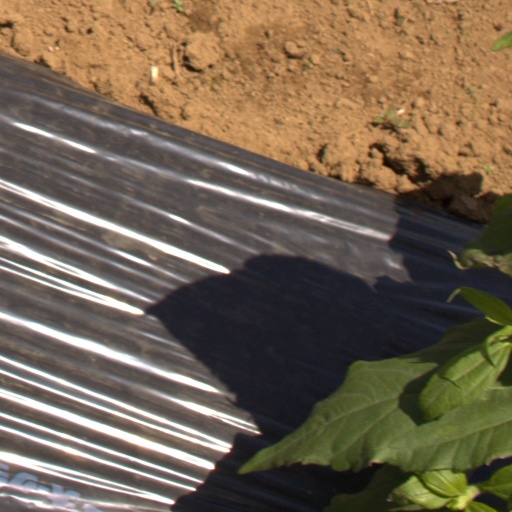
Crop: Jerusalem artichoke